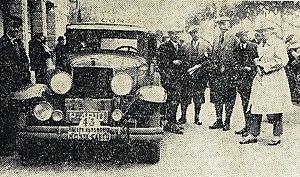
Le docteur J.J. Sprenger van Eijk, vainqueur du rallye Monte Carlo 1929 sur Graham Paige.
Le Docteur JJ Sprenger van Eijk était un pilote de rallyes néerlandais privé occasionnel.